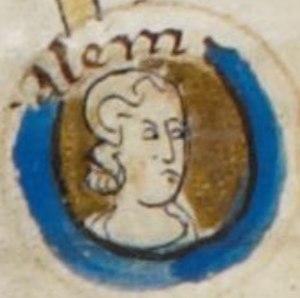
Alain III dit Rebrit ou Ruibriz, fils et successeur de Geoffroy Bérenger, comte de Rennes et duc de Bretagne, et d’Havoise de Normandie, fut duc de Bretagne de 1008 à 1040. Descendant d’Erispoë, il s’attribua parfois le titre de roi de Bretagne.
Ceci est une liste des rois et ducs de Bretagne qui régnèrent sur la Bretagne jusqu'en 1547, à l'exception de trois périodes : les guerres de succession entre la maison de Vannes et celle de Rennes, de 874 à 890 ; l'invasion normande de la Bretagne au cours de la première partie du Xᵉ siècle ; et la guerre de Succession de Bretagne de 1341 à 1365.